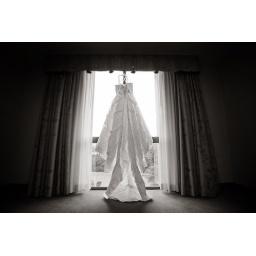
A lovely artistic shot of the bride's dress hanging in the window